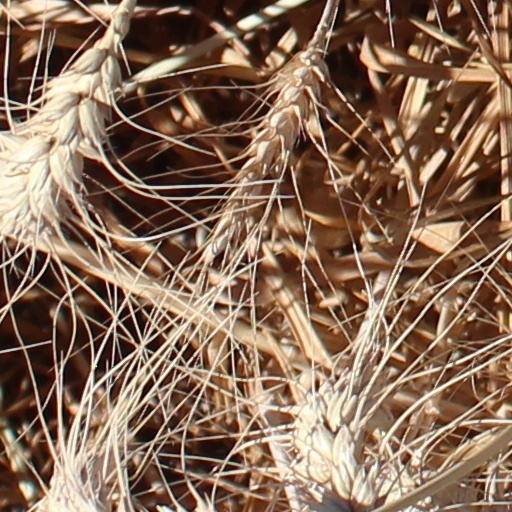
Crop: wheat